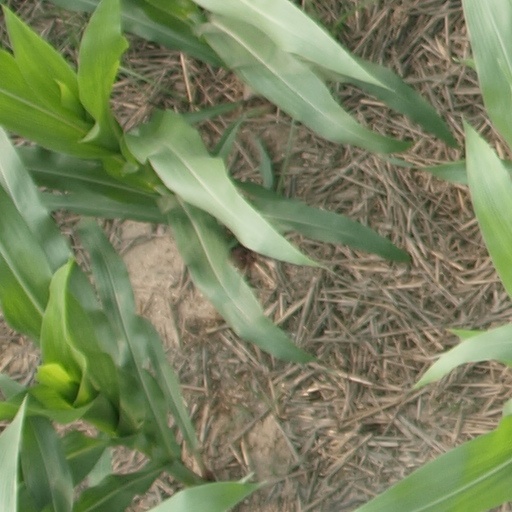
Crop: maize; corn